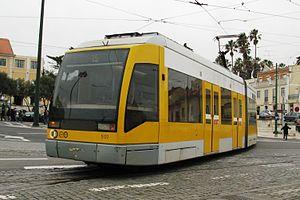
Le réseau de tramway de Lisbonne dessert la capitale portugaise. En opération depuis 1873, il comprend actuellement six lignes urbaines pour un total de 48 kilomètres exploité dans toute l’agglomération.